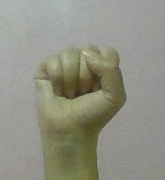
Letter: saad